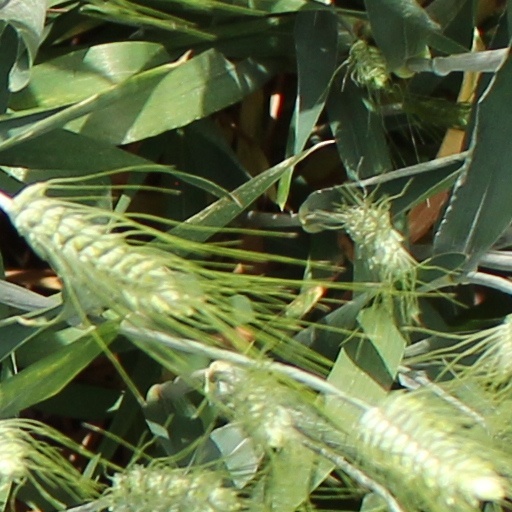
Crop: wheat